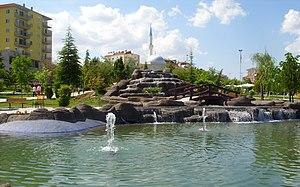
Acıpayam est une ville et un district de la province de Denizli dans la région égéenne en Turquie.